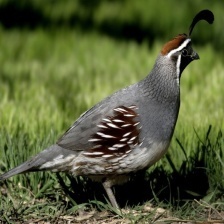
Species: GAMBELS QUAIL
Scientific name: CALLIPEPLA GAMBELII
ImageNet parent category: quail